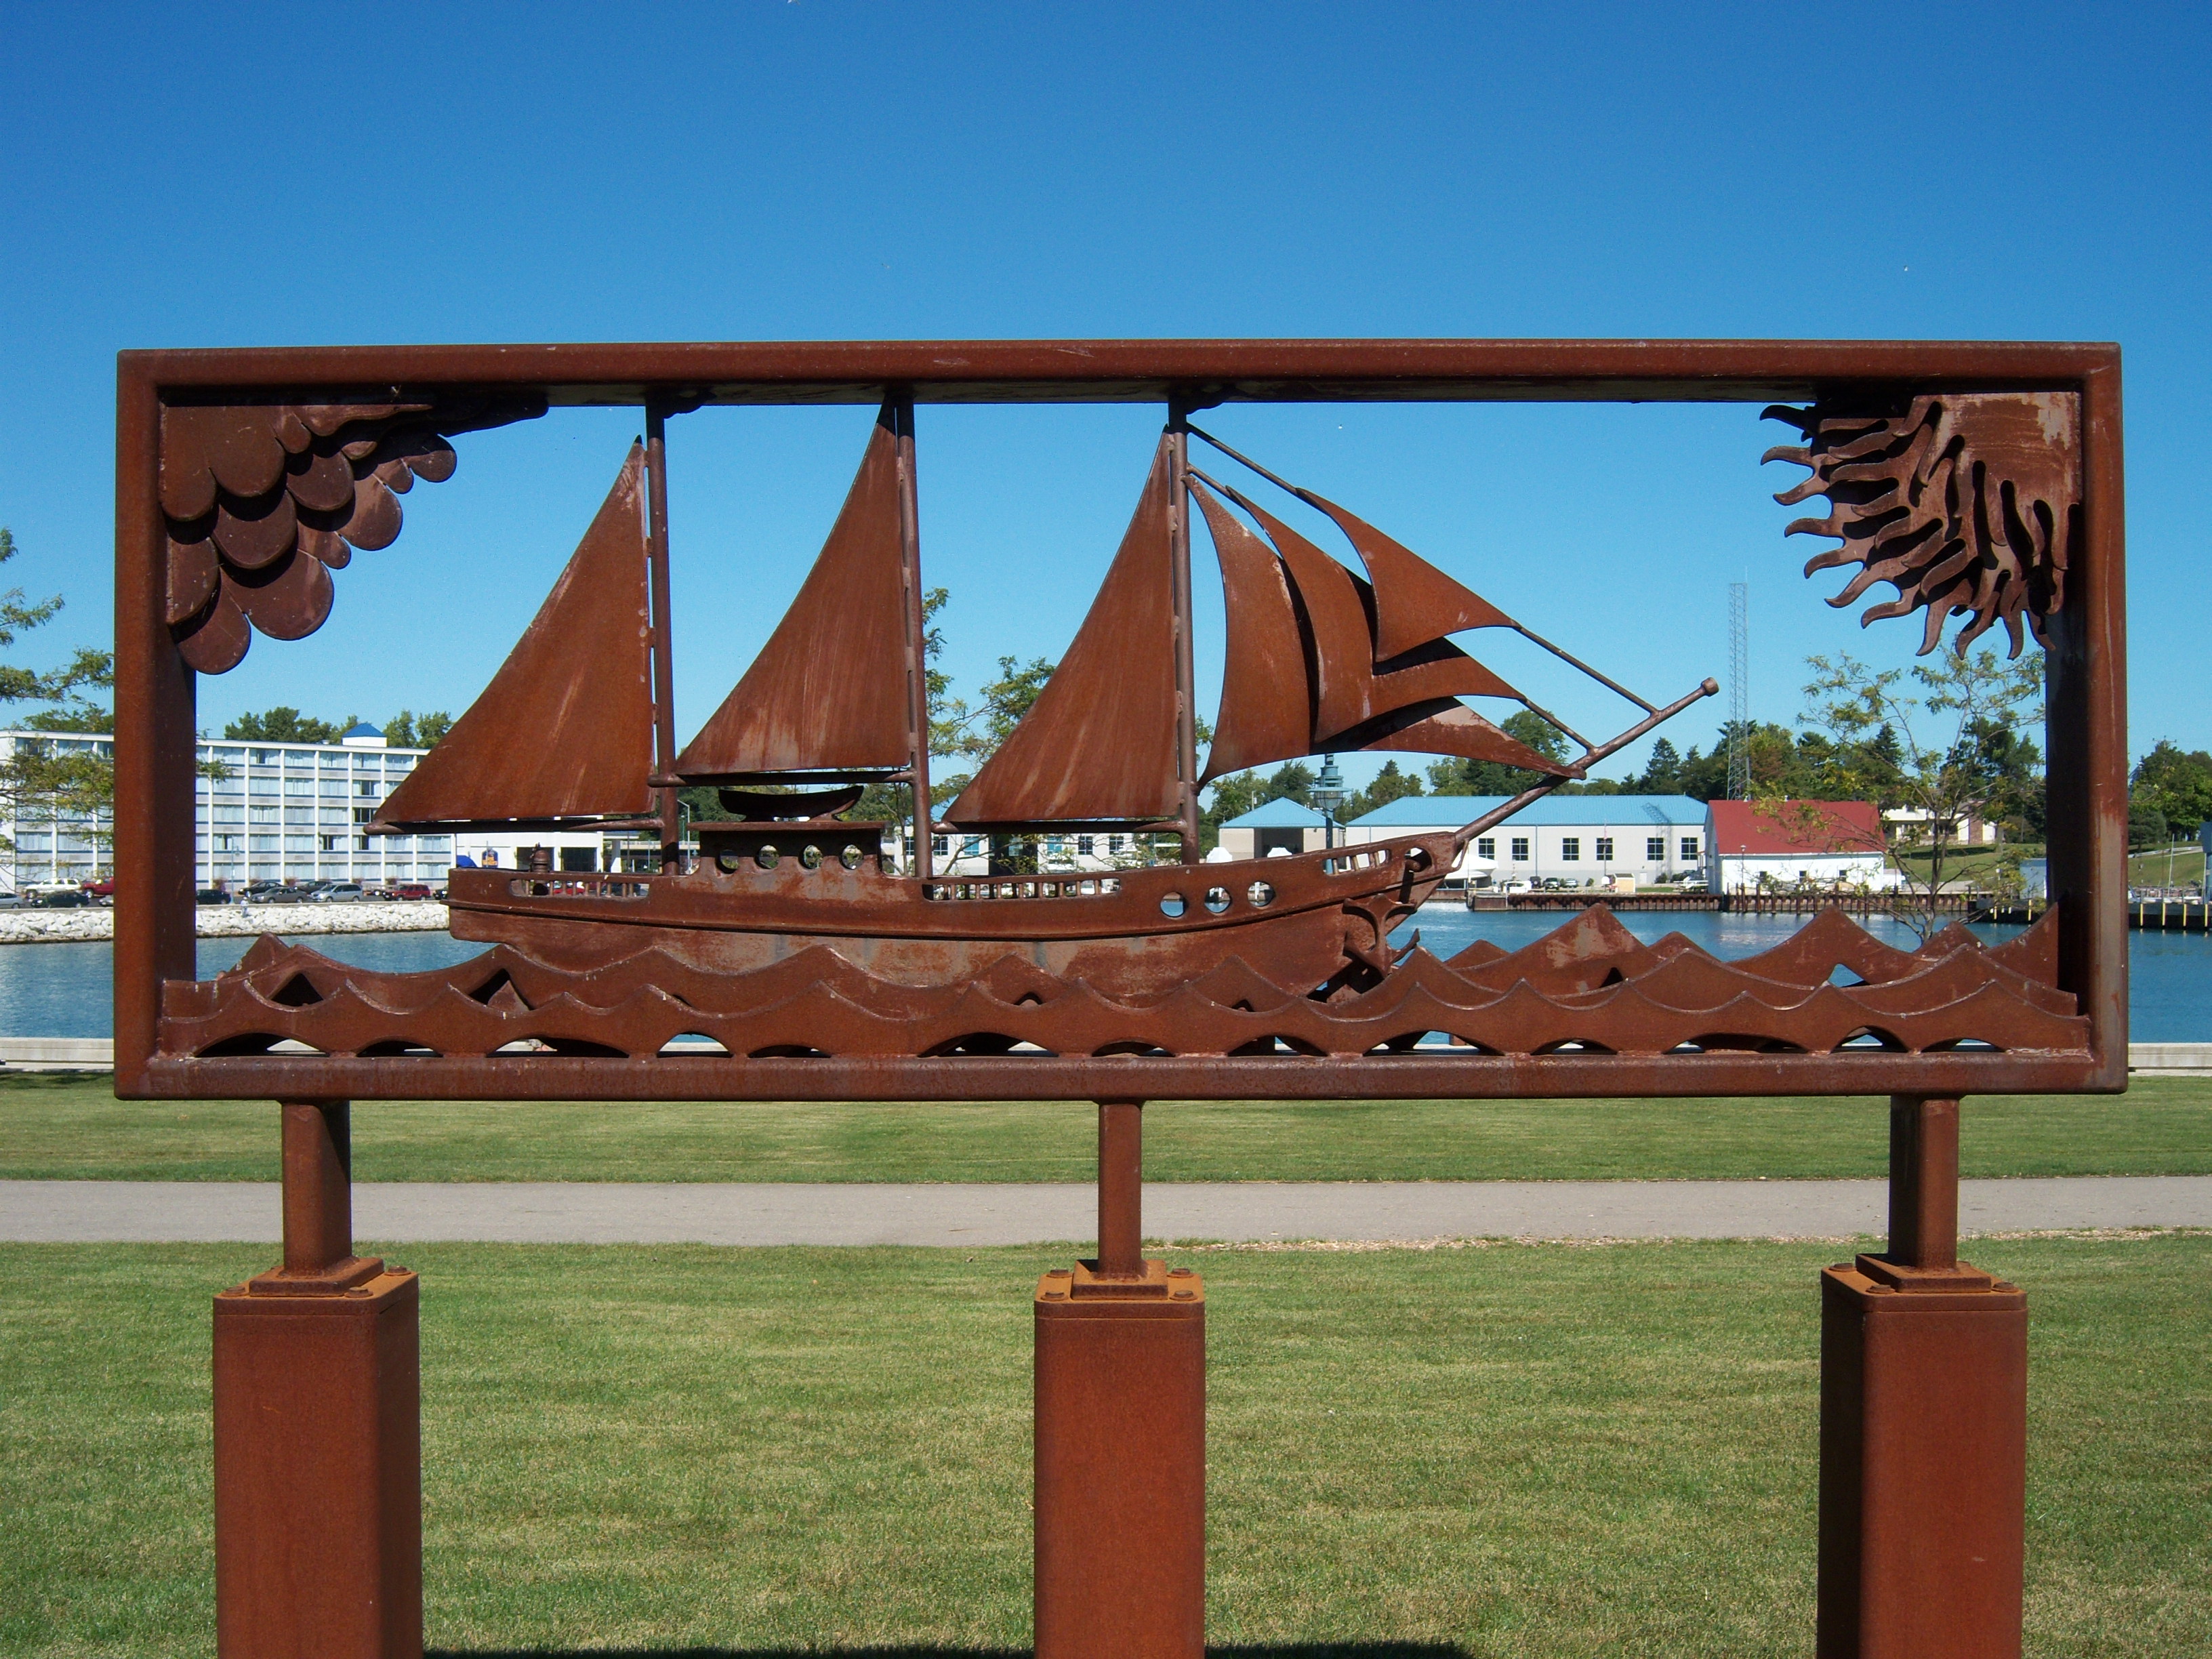
architecture, structure, wood, bridge, arch, landmark, wisconsin, kenoshacounty, kenosha, outdoor structure